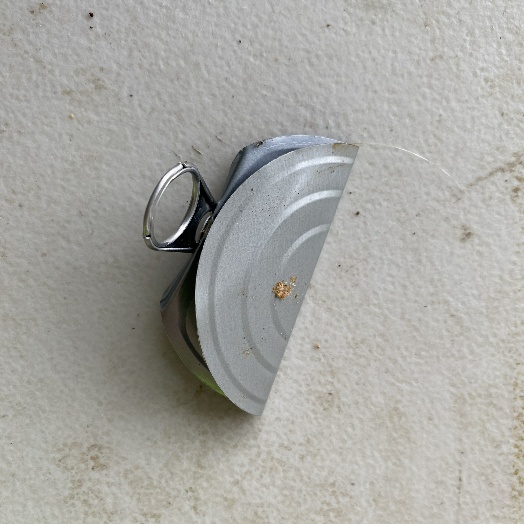
Label: Metal